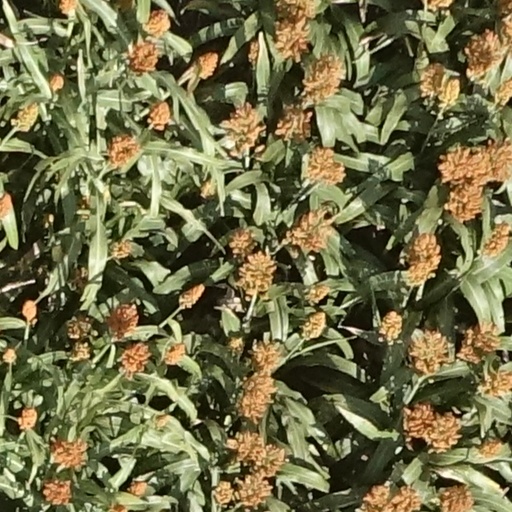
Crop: sorghum